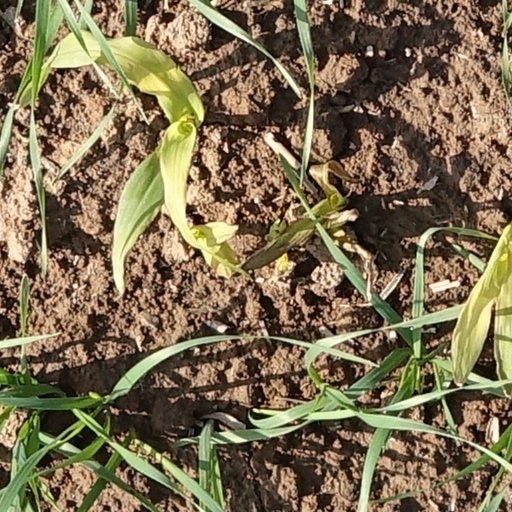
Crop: wheat